Libyan Constitutional Union

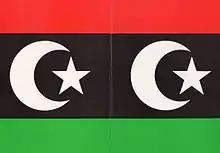
Cover of the LUC Proclamation Card Bearing the Libyan Flag of the Independence Era

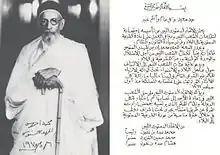
LUC Proclamation Card - 7th Oct 1981

The LCU called for the toppling of the regime of Colonel Gaddafi, which it deemed illegitimate as it had usurped power from the country's legitimate ruler - King Idris I - via a military "coup d'etat", and not through a people's revolution as Gaddafi claimed.